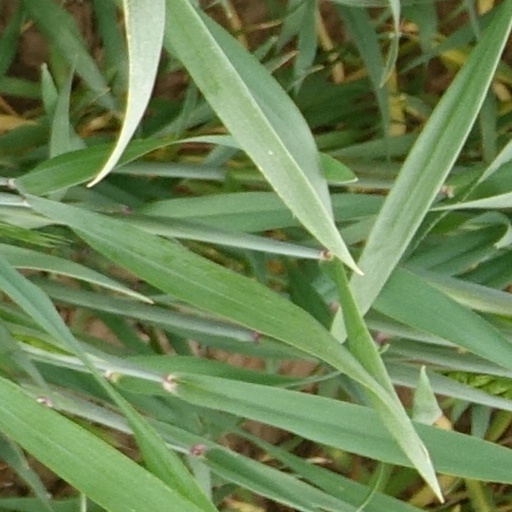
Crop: wheat